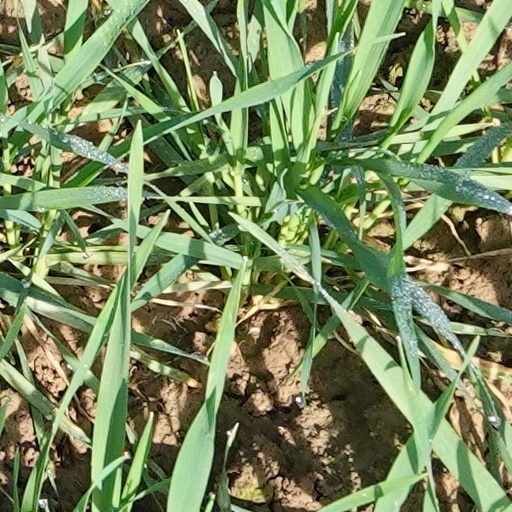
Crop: wheat